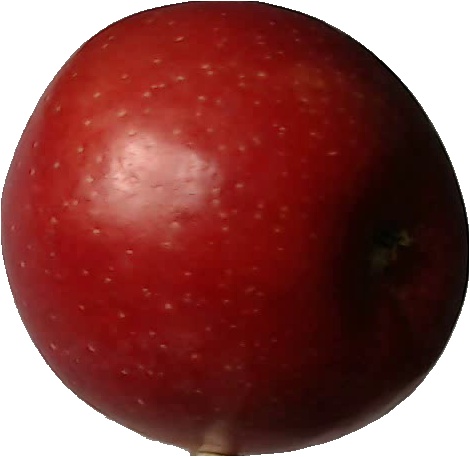
Label: apple_braeburn_1